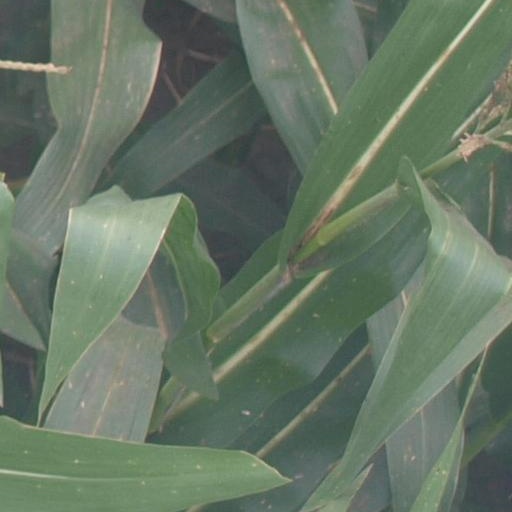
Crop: maize; corn